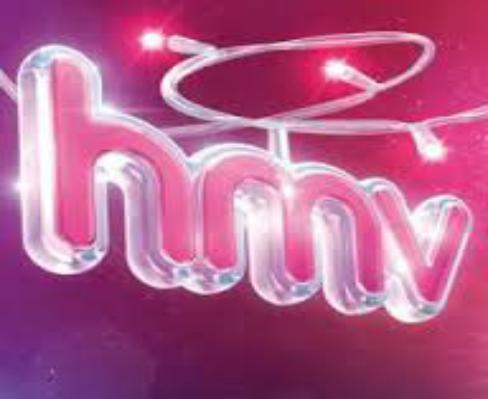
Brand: HMV
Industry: Leisure